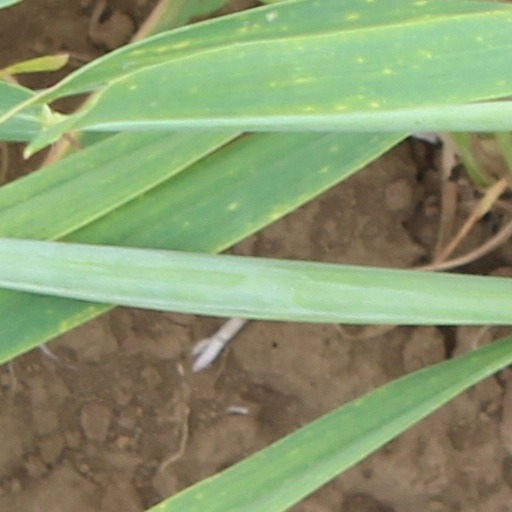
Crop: wheat